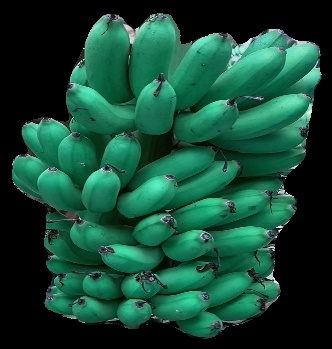
Variety: rasbale
Grade: grade1